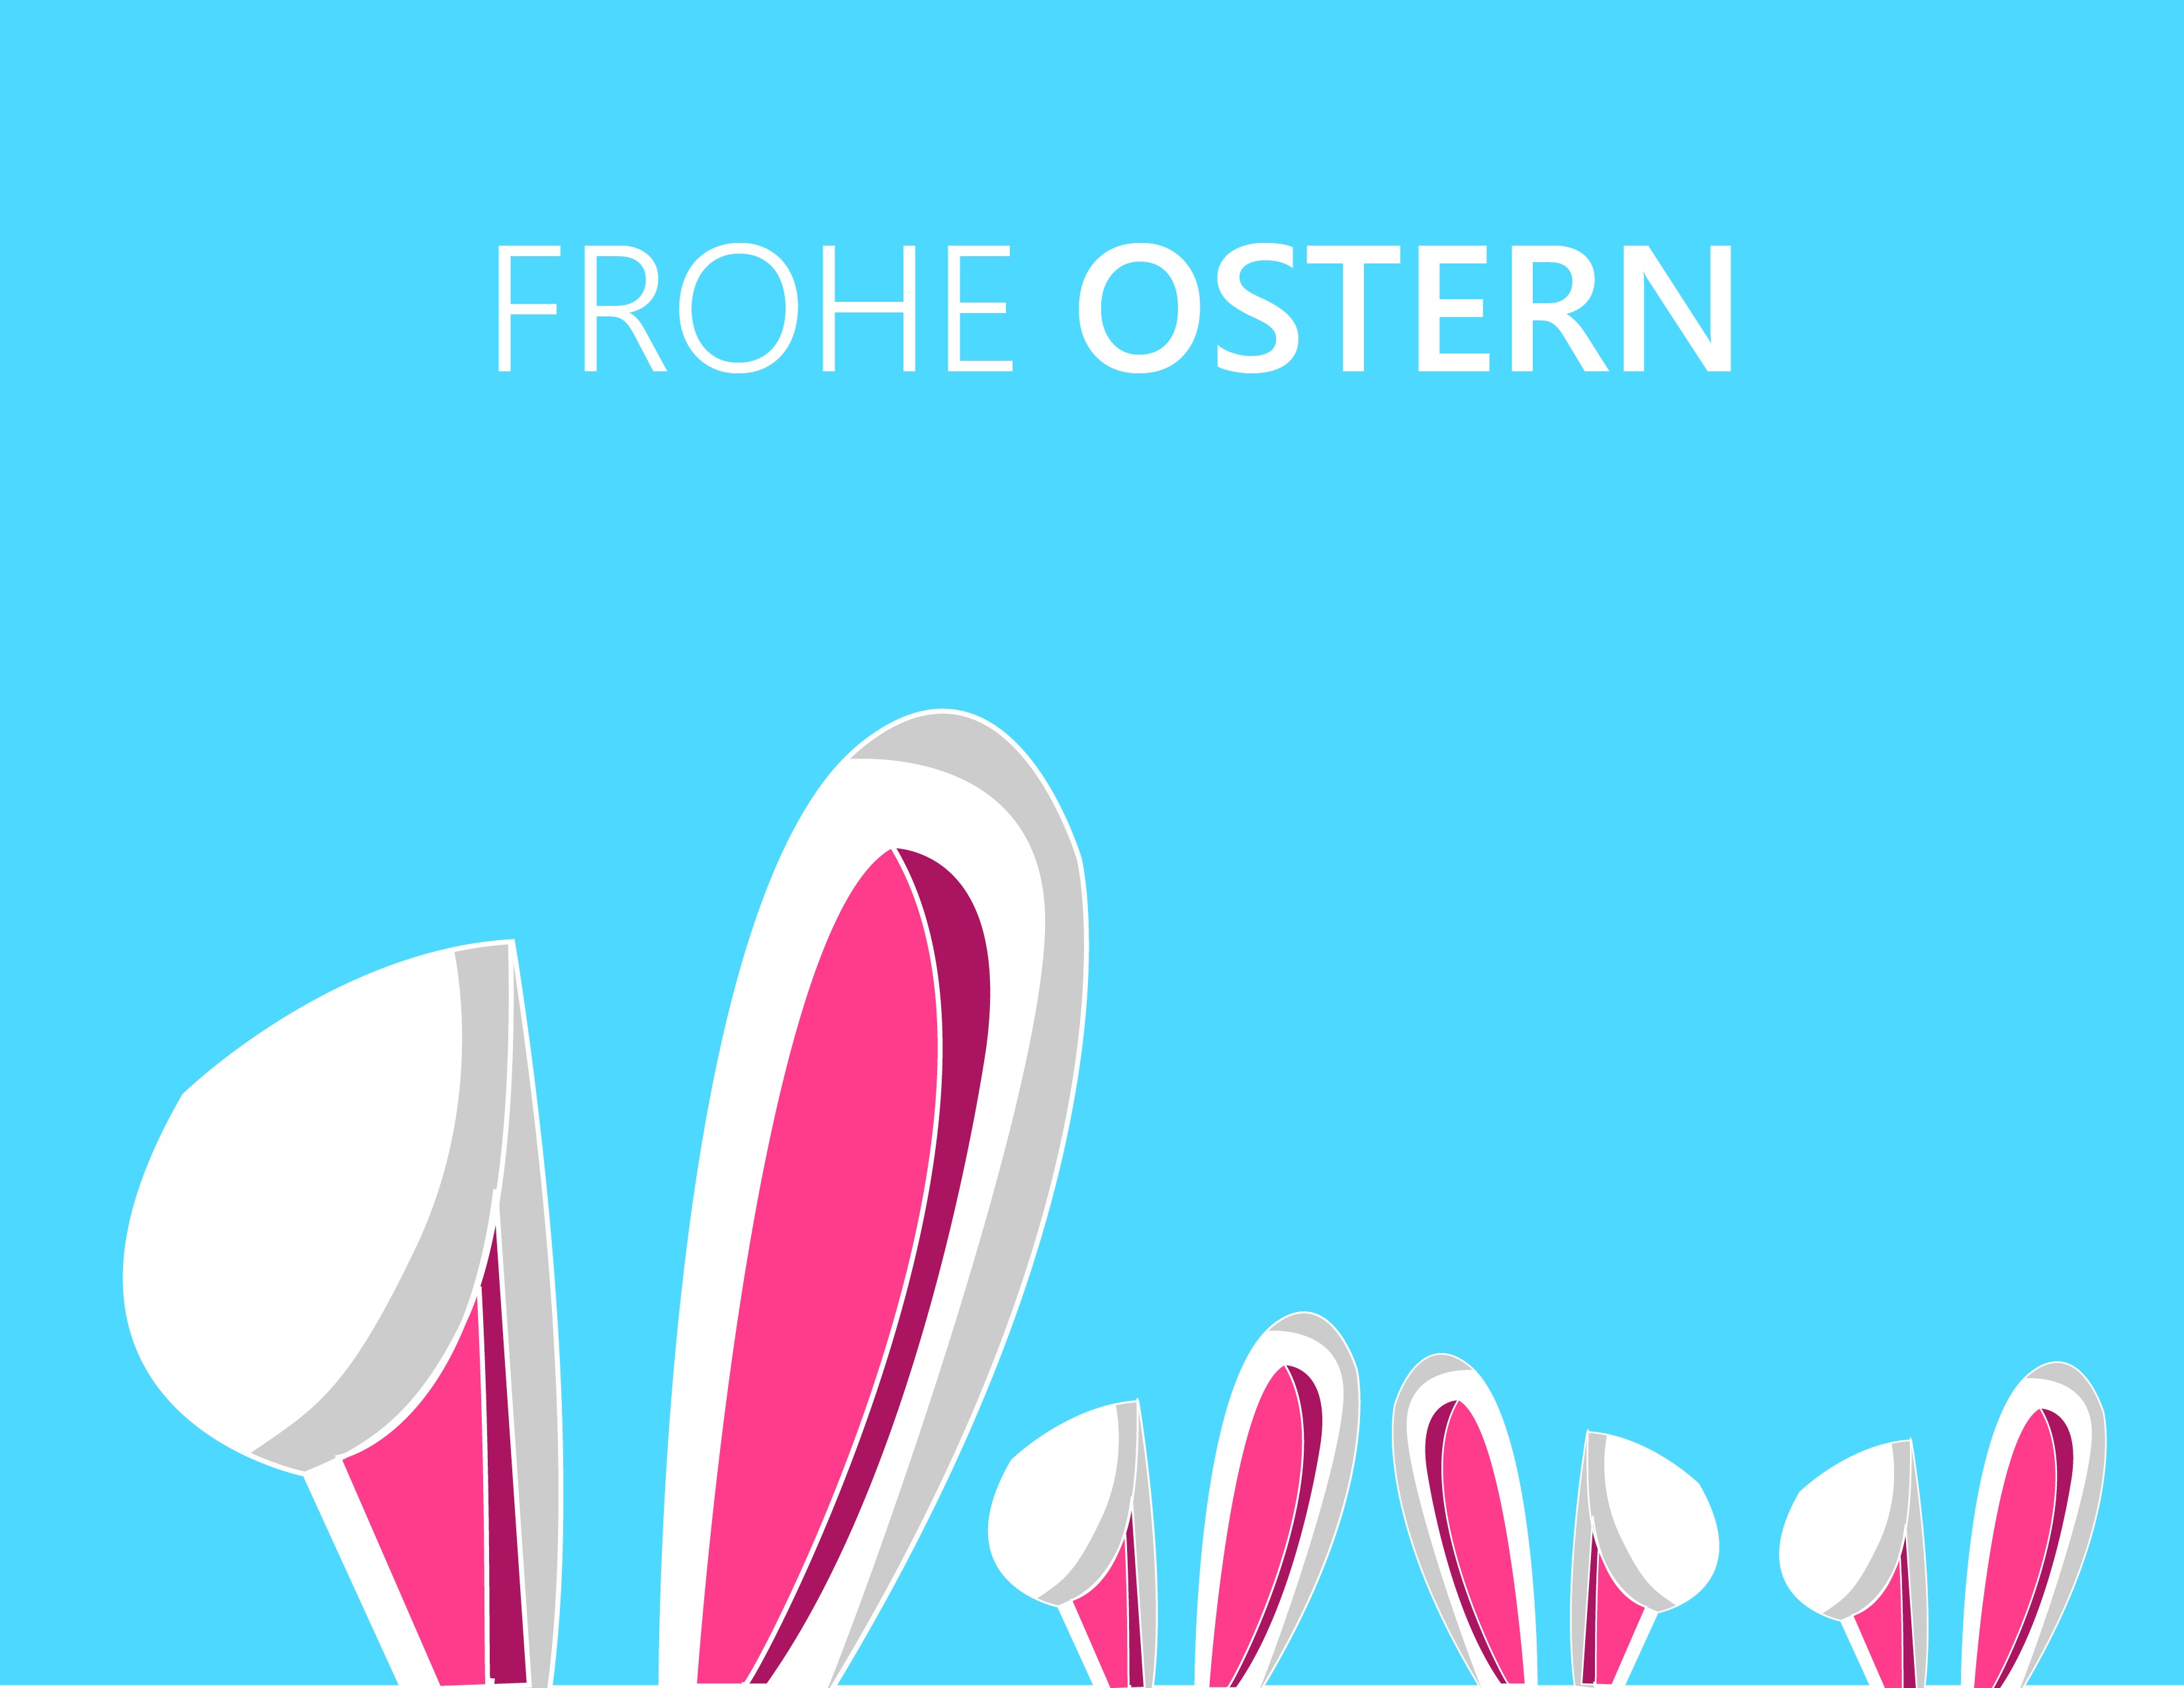
sweet, animal, cute, advertising, line, banner, hare, brand, product, font, illustration, logo, text, decorative, diagram, ears, easter, bunny, luck, greeting card, presentation